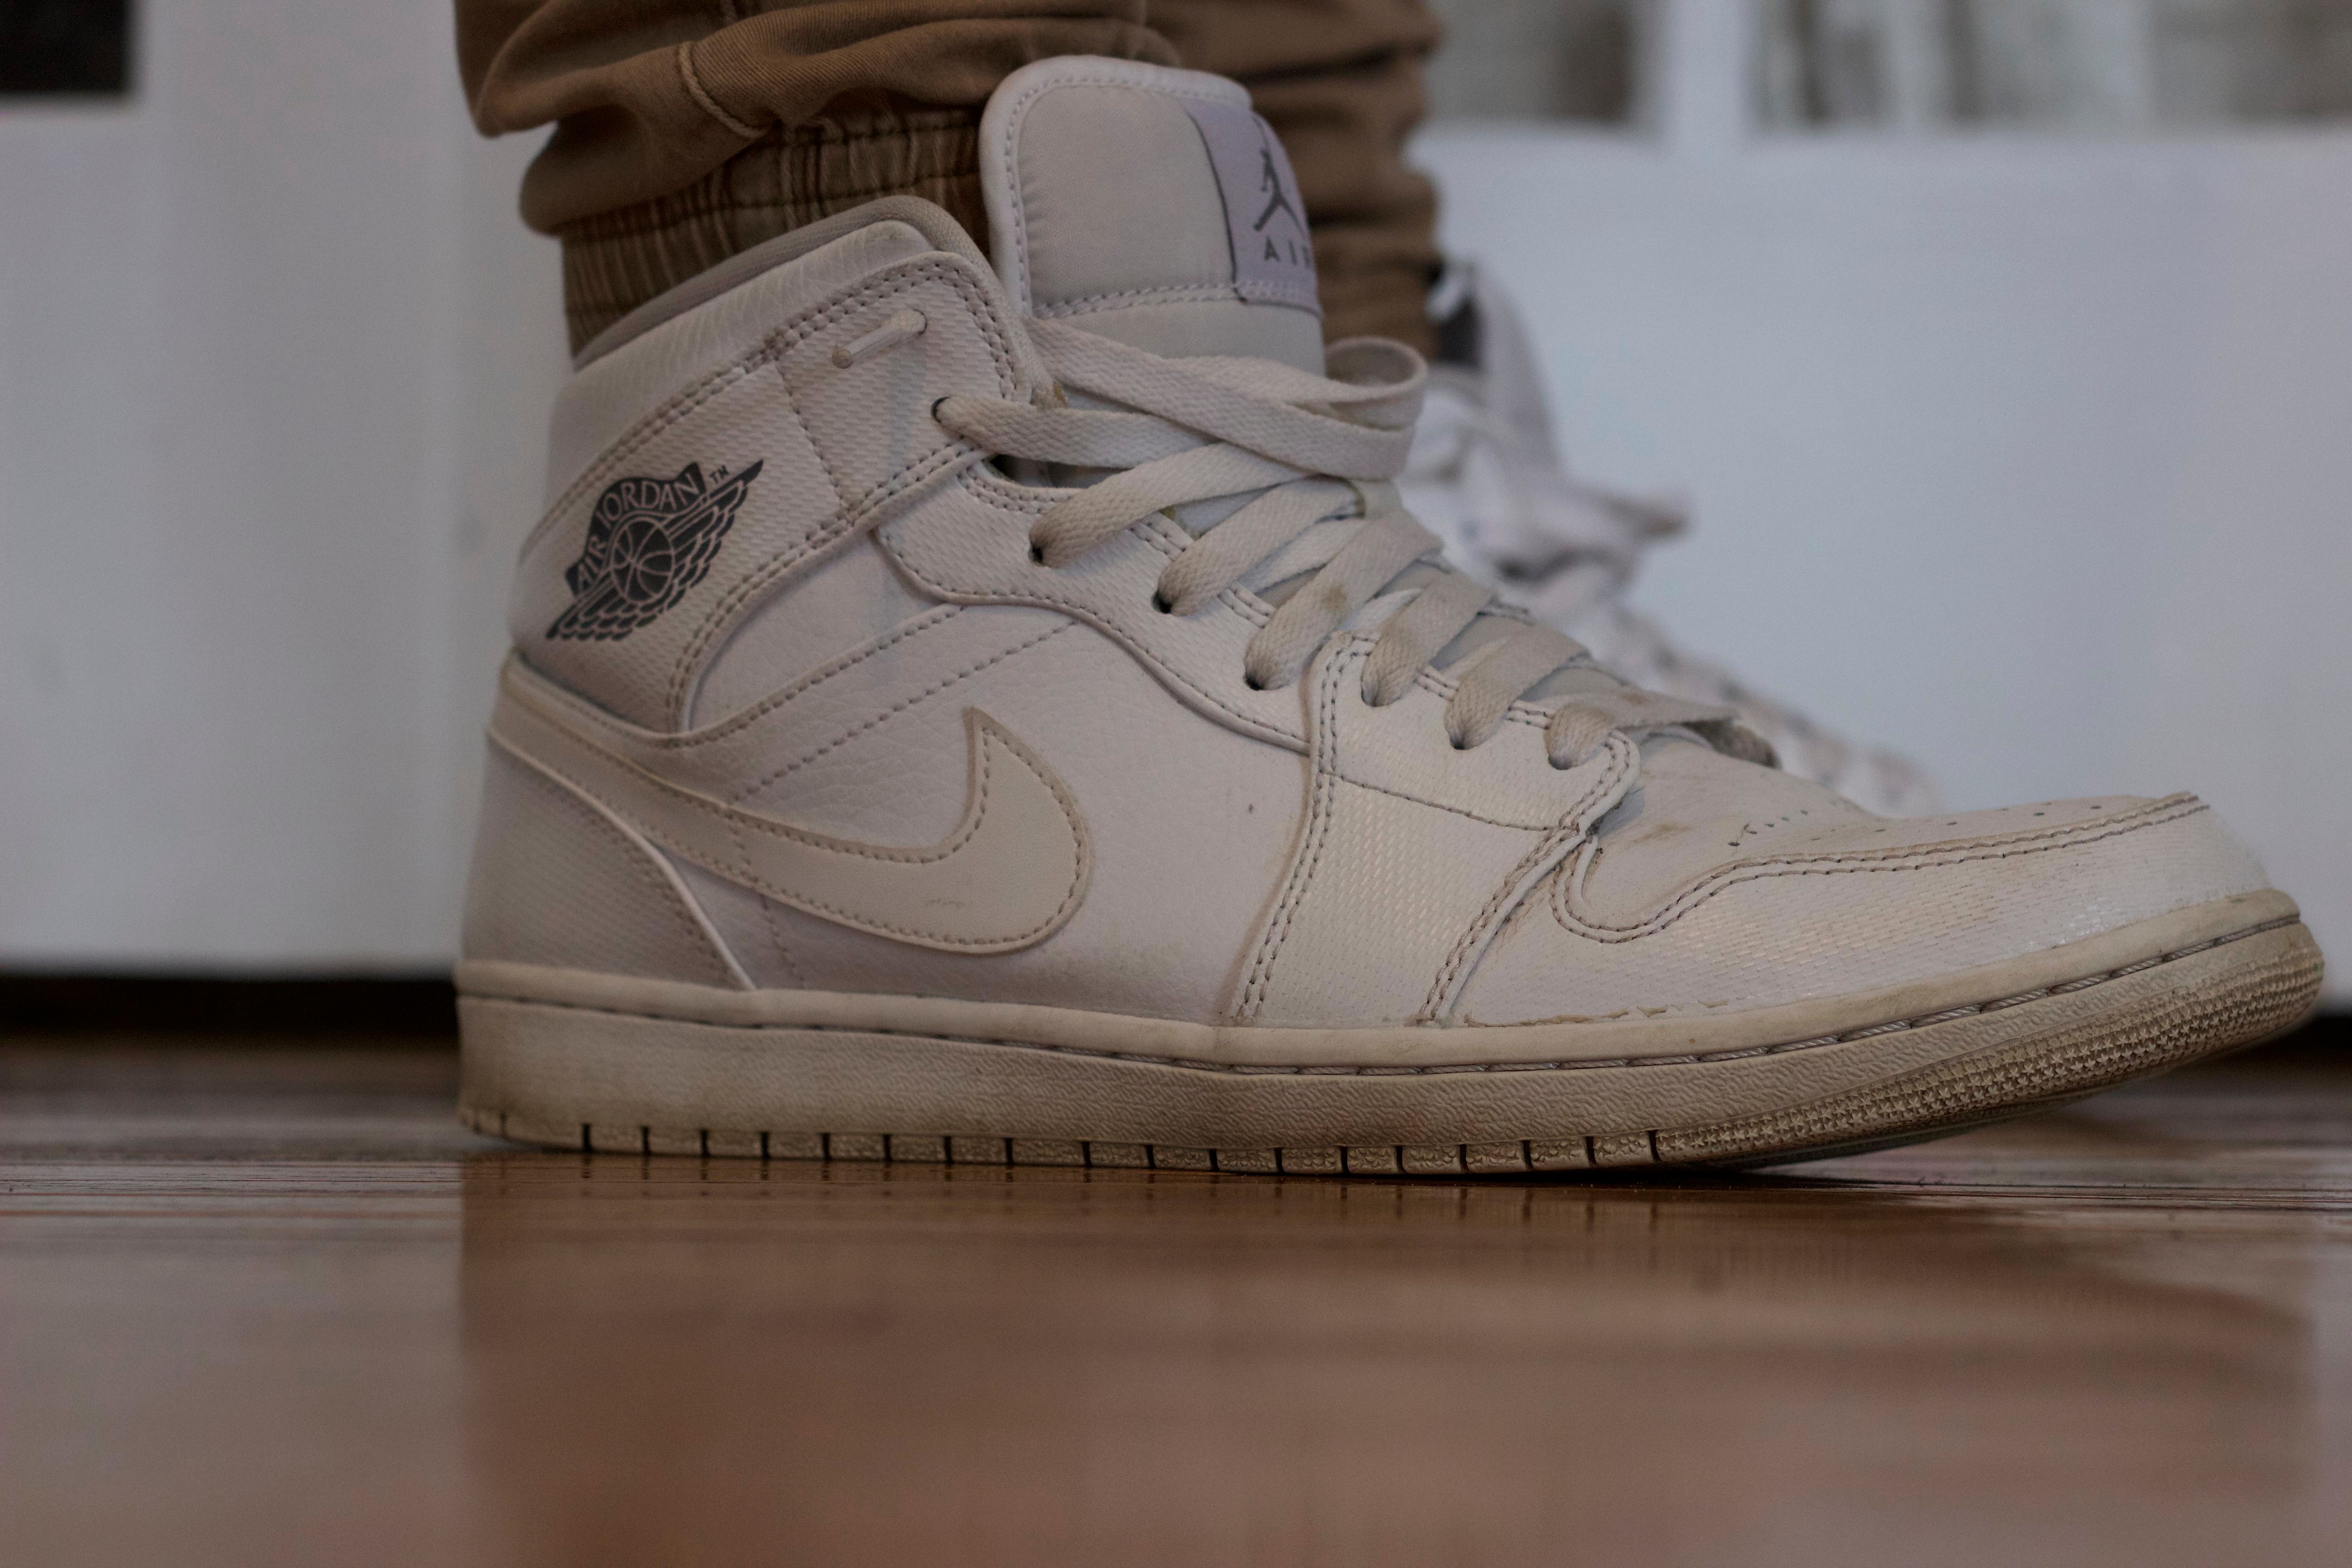
shoe, white, leather, spring, brown, sneakers, footwear